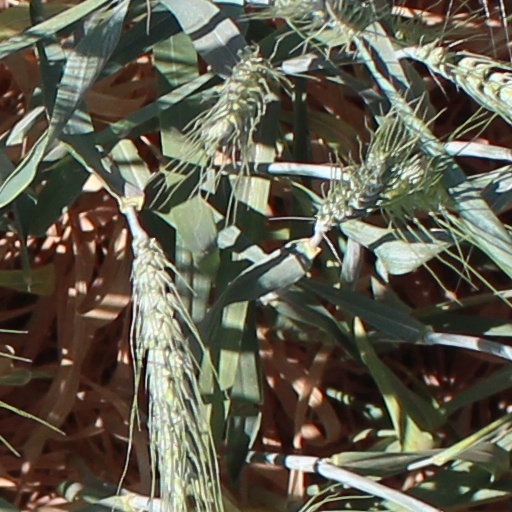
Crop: wheat